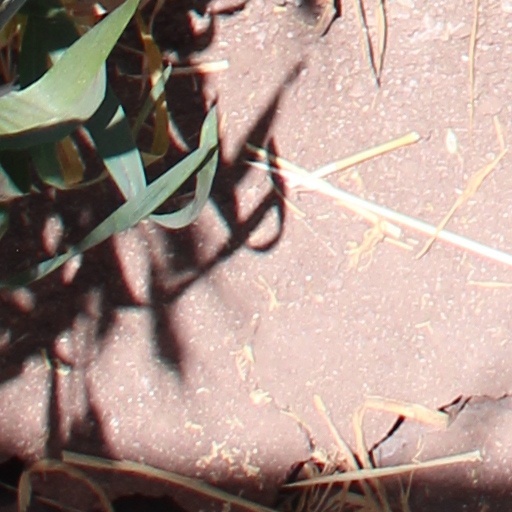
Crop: wheat